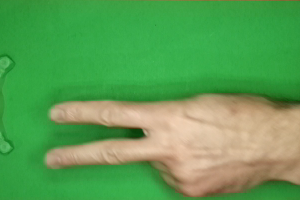
Label: scissors